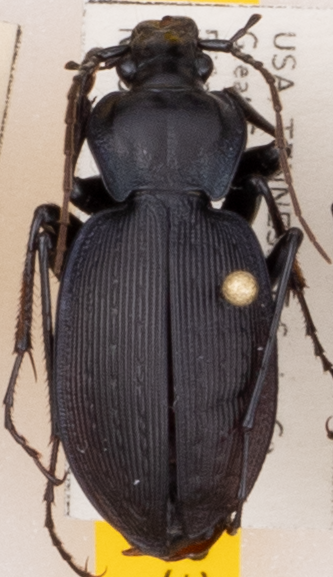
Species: Carabus goryi
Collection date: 2022-05-10
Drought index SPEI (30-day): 0.24
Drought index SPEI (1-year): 0.32
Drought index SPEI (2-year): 0.9